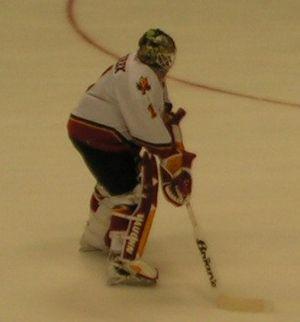
Roman Turek est un gardien de but professionnel de hockey sur glace.